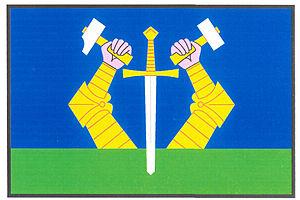
Hory est une commune du district et de la région de Karlovy Vary, en République tchèque. Sa population s'élevait à 271 habitants en 2018.